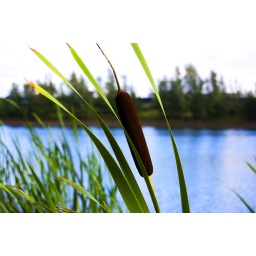
I upped the saturation a little bit, because my computer faded it. Taken by a lake near my house.